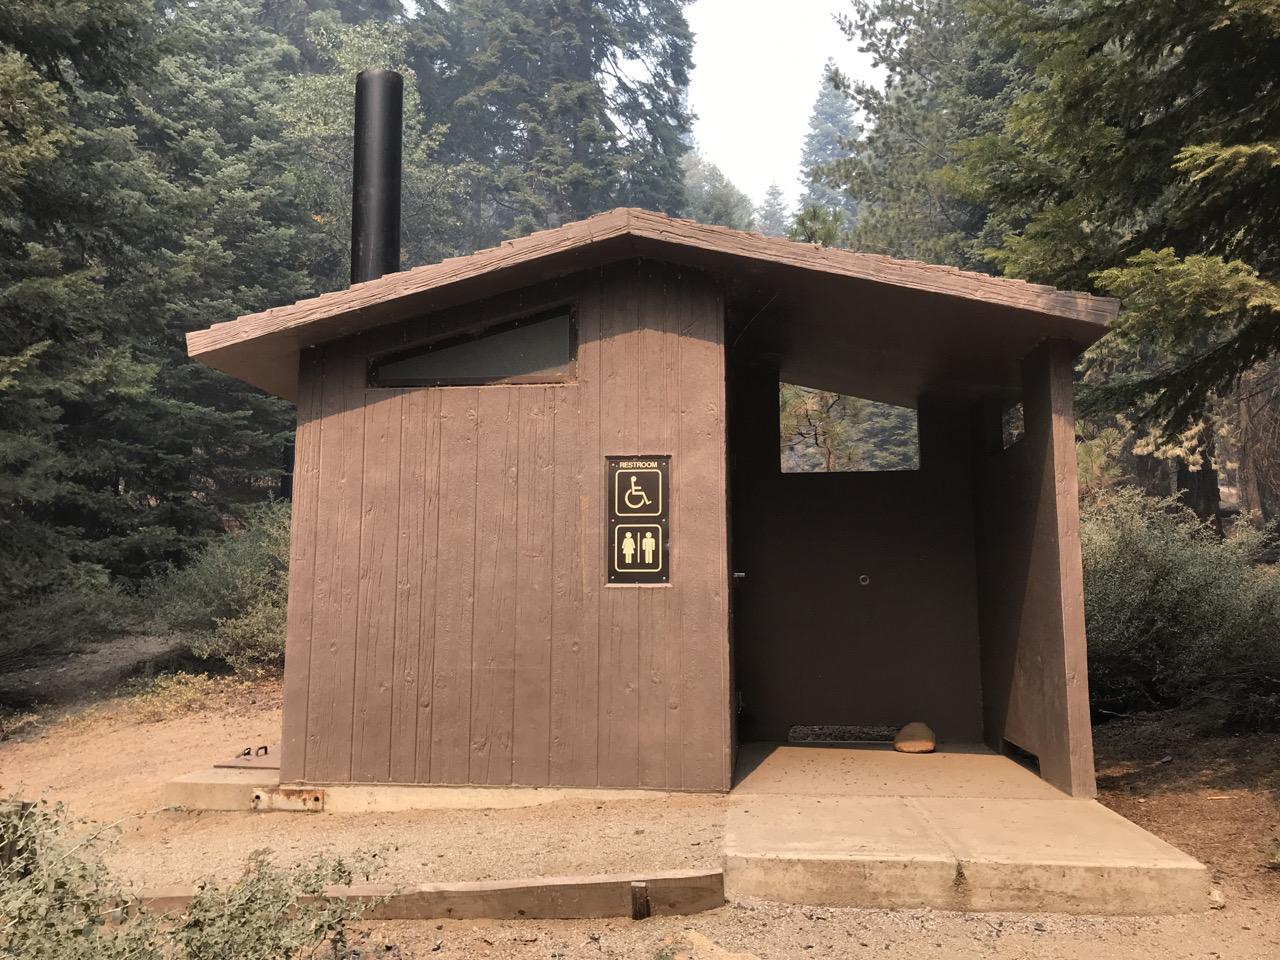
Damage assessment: no_damage